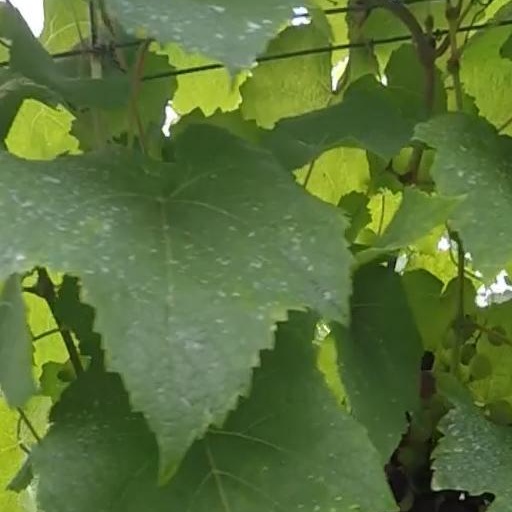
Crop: grape